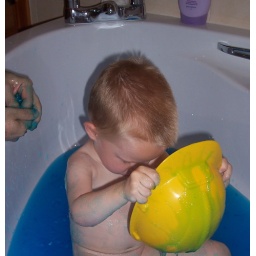
Having a bath in blue jelly